T. J. Yates

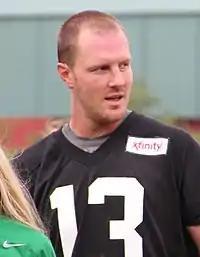
Yates with the Falcons in 2015

On June 18, 2014, Yates was traded to the Atlanta Falcons in return for linebacker Akeem Dent. On September 18, 2014, when the Falcons built a 49–0 lead against the Tampa Bay Buccaneers, Yates had his only playing time of the season, throwing 3-of-4 for 64 yards and one interception. He was released by the Falcons on September 4, 2015, as part of their final roster cuts.